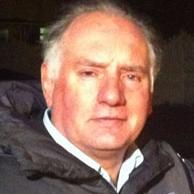
Age: 54